Ed Kemmer

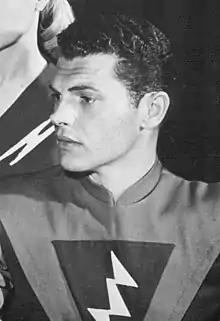
Kemmer in "Space Patrol" (1952)

Ed Kemmer (October 29, 1921 – November 9, 2004) was an American motion picture and television actor.